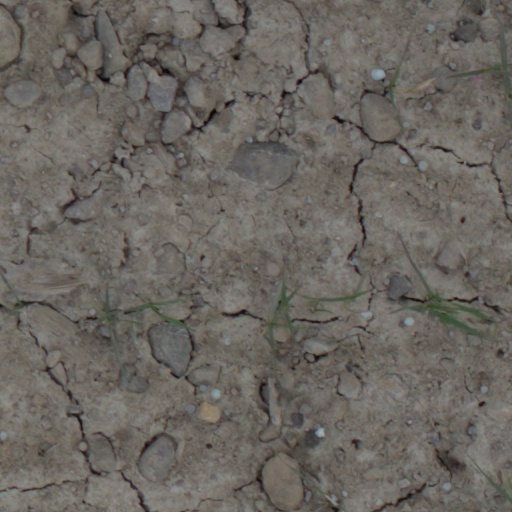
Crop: wheat